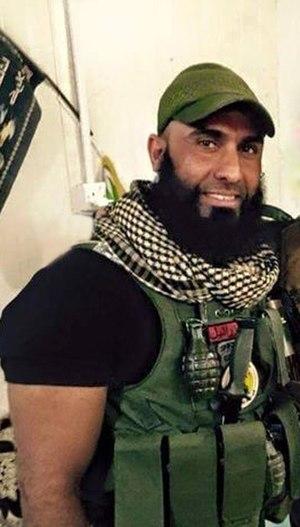
Abou Azrael, de son vrai nom Ayyoub Faleh al-Rubaie, surnommé le « Rambo irakien », est un milicien islamiste chiite irakien. Lors de la Seconde guerre civile irakienne, il devient une figure médiatique des Hachd al-Chaabi.